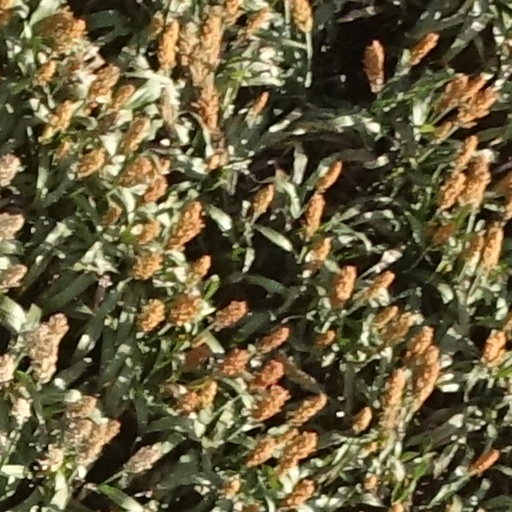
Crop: sorghum